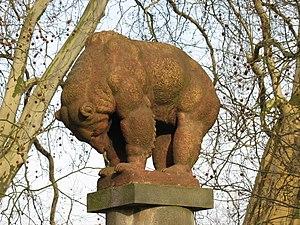
L'ours est l'emblème de Berlin depuis 1280 environ, et orne aujourd'hui les armoiries de Berlin.